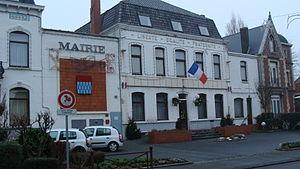
La mairie de Lys lez Lannoy (Nord, France).
Lys-lez-Lannoy est une commune française située dans le département du Nord, en région Hauts-de-France. Elle fait partie de la Métropole européenne de Lille.